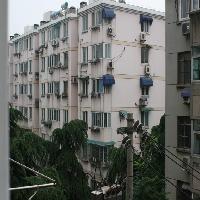
Weather: cloudy or overcast